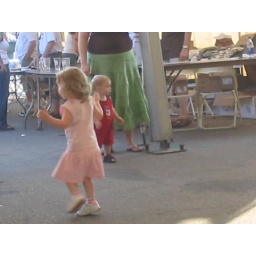
The little girl in the pink dress, however, is not.